V8 engine

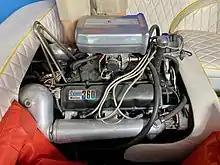
AMC V8 with tow ring for water skiing

The first V8 engine produced in the United Kingdom was fitted to the 1905 Rolls-Royce, of which three cars were made. This engine used a side valve design, a V-angle of 90 degrees, and had a displacement of .